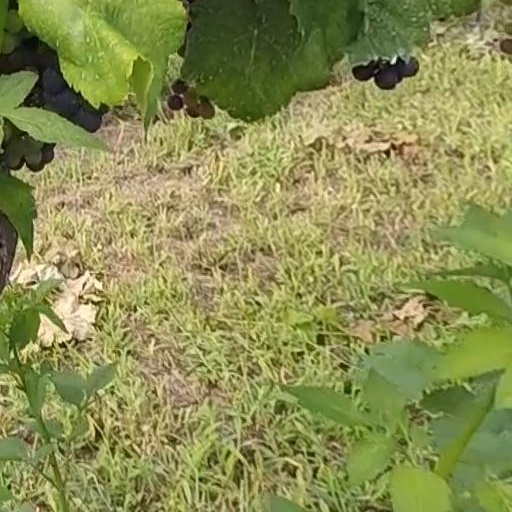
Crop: grape